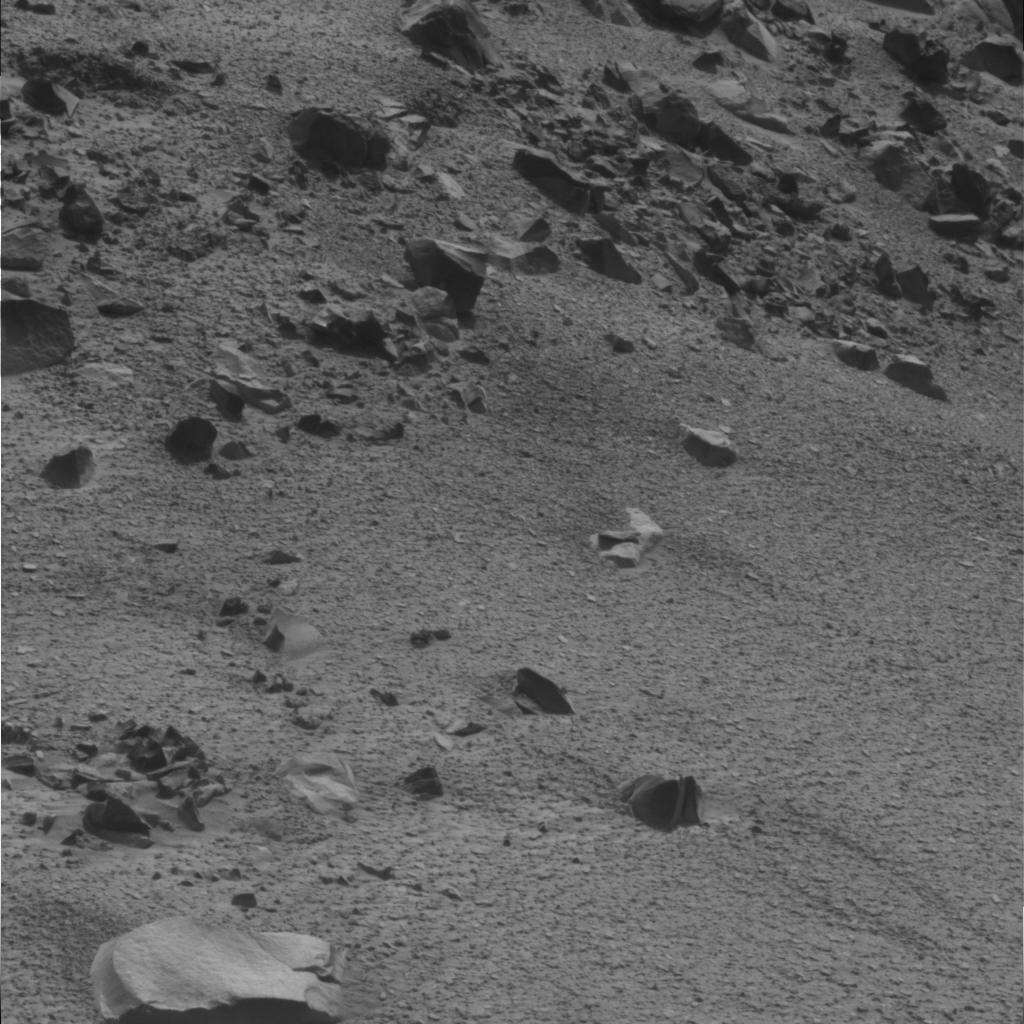
Surface features visible: Rock Outcrops, Float Rocks, Clasts, Soil, Spherules, Nearby Surface